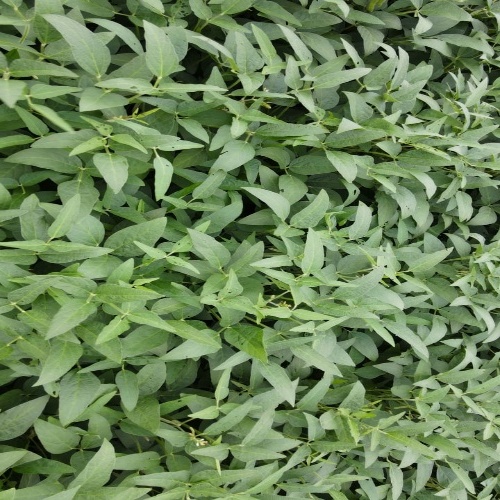
Label: Diabrotica_speciosa